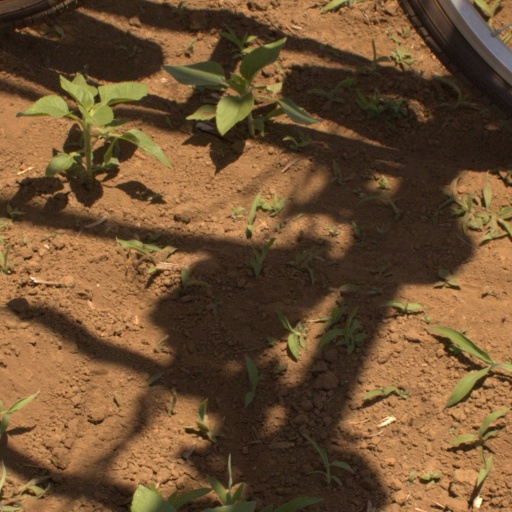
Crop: Jerusalem artichoke